Hung Meng-chi

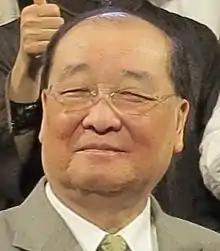

Hung Meng-chi (born 20 April 1947) is a Taiwanese politician who was the Minister of Culture from 23 January 2015 until 20 May 2016, having previously served as acting minister from December 2014 to 2015.